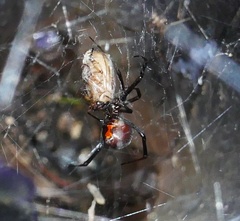
Species: Lactrodectus_hesperus